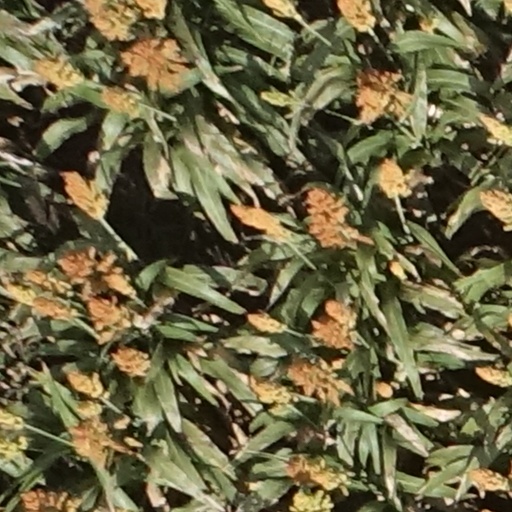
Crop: sorghum